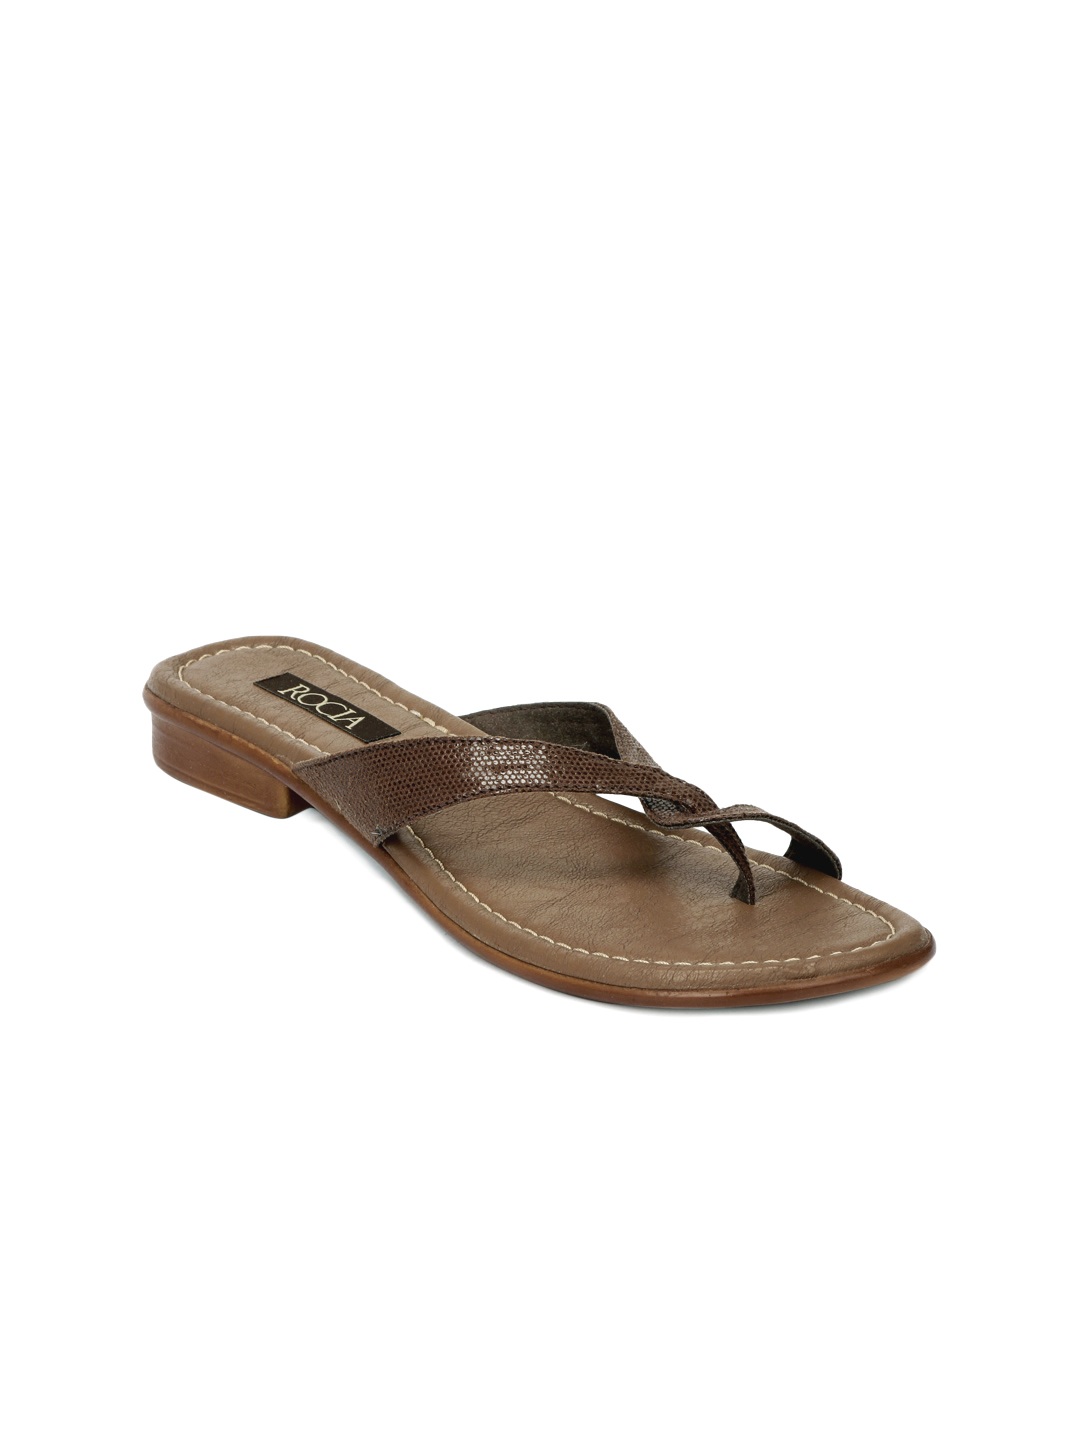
Rocia Women Brown Sandals
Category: Footwear / Shoes / Flats
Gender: Women
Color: Brown
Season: Winter 2012
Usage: Casual